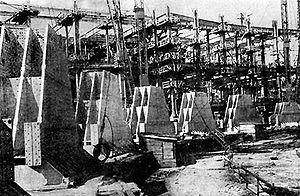
Le palais des Soviets était un projet de construction d'un centre administratif et de congrès à Moscou en URSS, près du Kremlin, sur le site de la cathédrale du Christ-Sauveur, démolie à cet effet. Le concours architectural de 1931-1933 fut remporté par Boris Iofane avec un projet aux accents néoclassiques, remanié ensuite par Vladimir Chtchouko, Vladimir Gelfreich et lui-même en un gigantesque gratte-ciel. S'il avait été construit celui-ci serait devenu la plus haute structure jamais construite à l'époque. Le chantier débuta en 1937 et fut interrompu par l'invasion allemande de 1941. Entre 1941 et 1942, sa charpente en acier est démantelée et utilisée pour des fortifications et des ponts. Les travaux n'ont jamais repris et en 1958, les fondations du palais sont reconverties en piscine en plein air baptisé piscine Moskva, laquelle allait devenir la plus grande du monde. Enfin, celle-ci laissera à son tour la place à la cathédrale reconstruite à son emplacement initial entre 1995 et 2000.